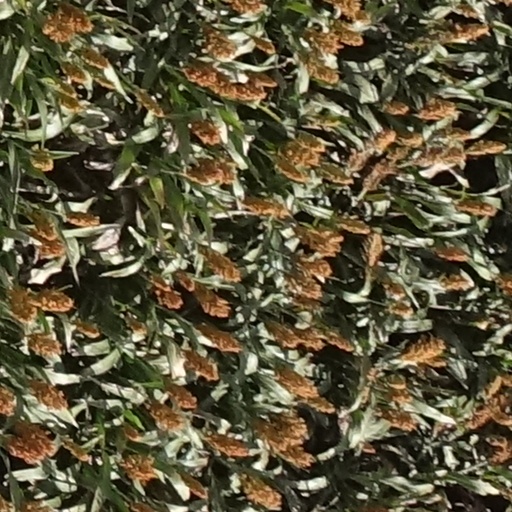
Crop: sorghum